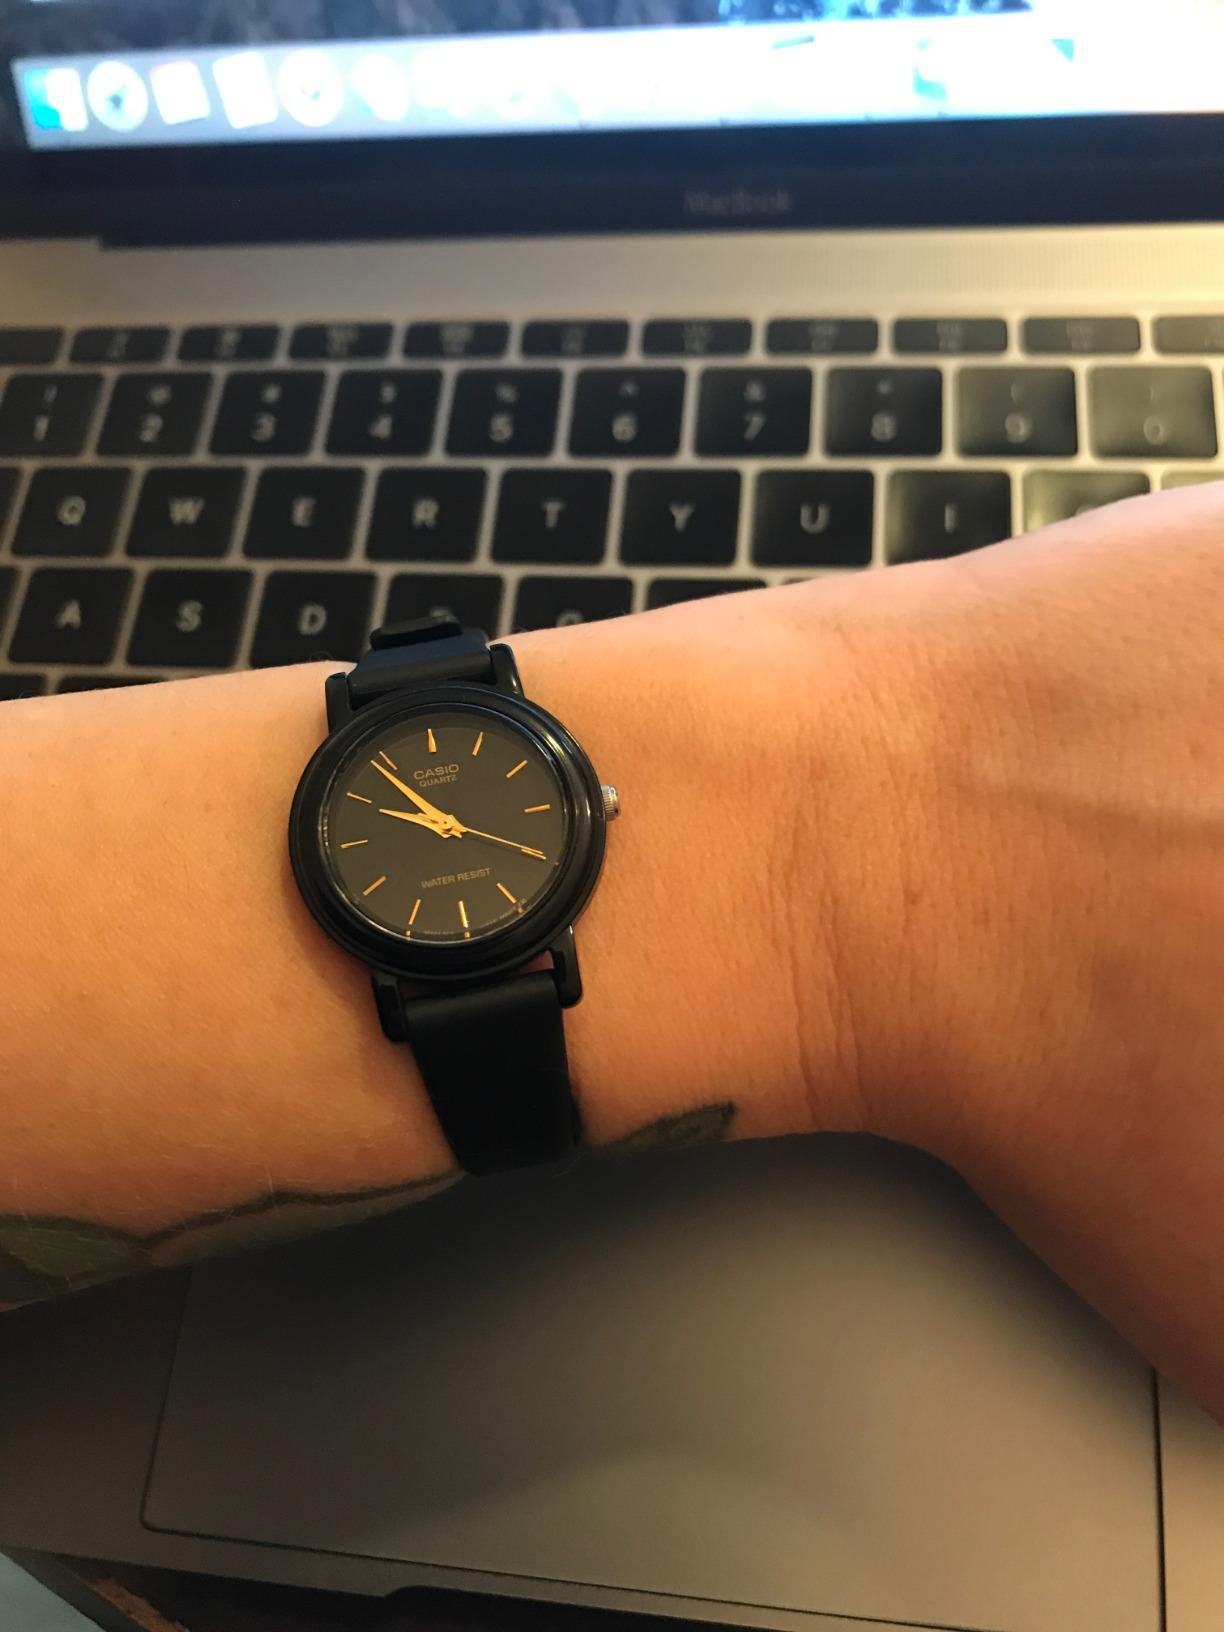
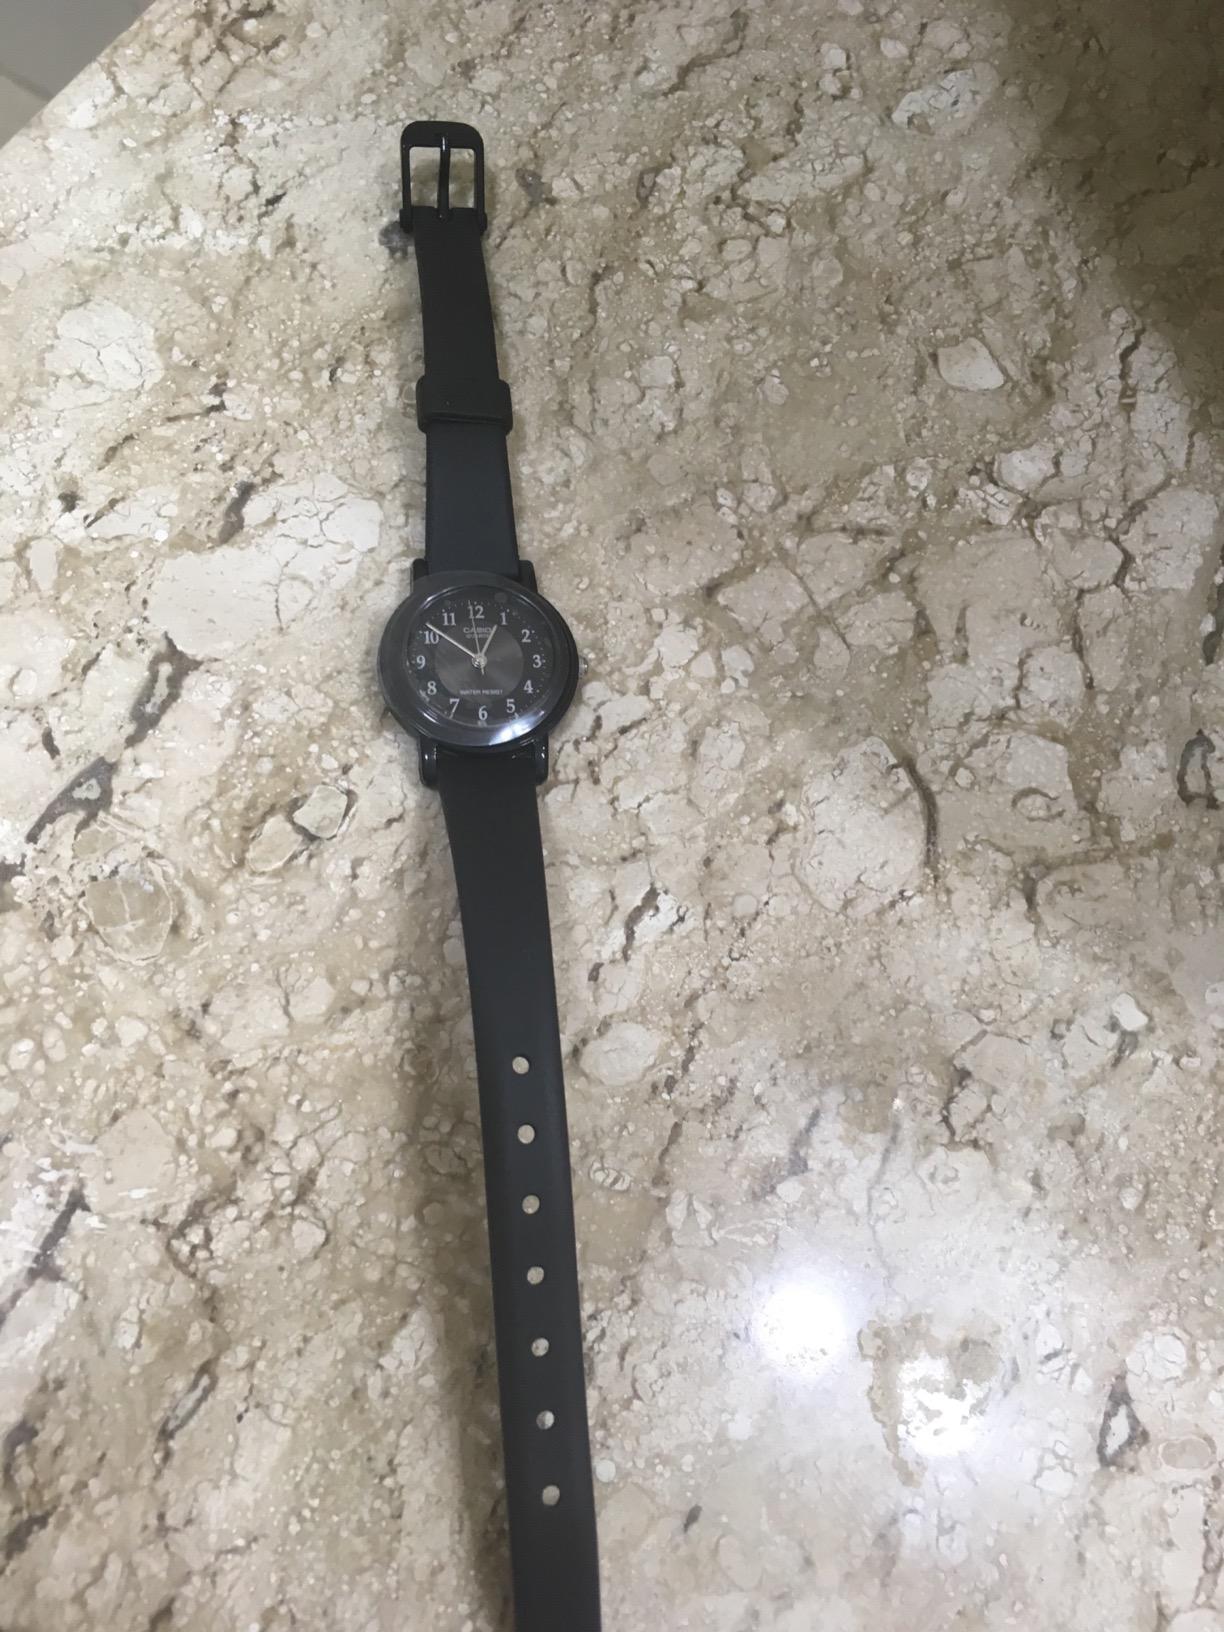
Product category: accessories_watch
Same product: no